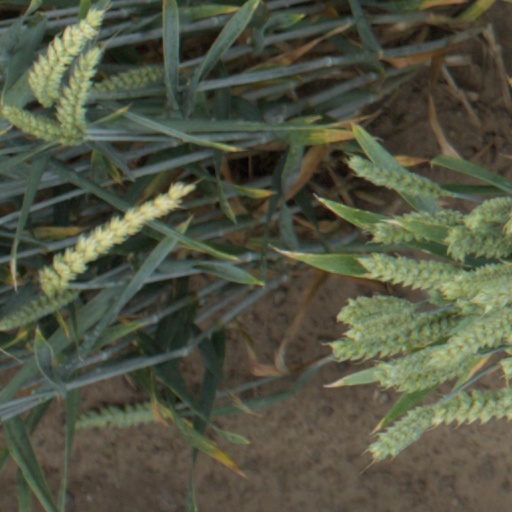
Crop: wheat